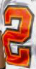
Number: 2